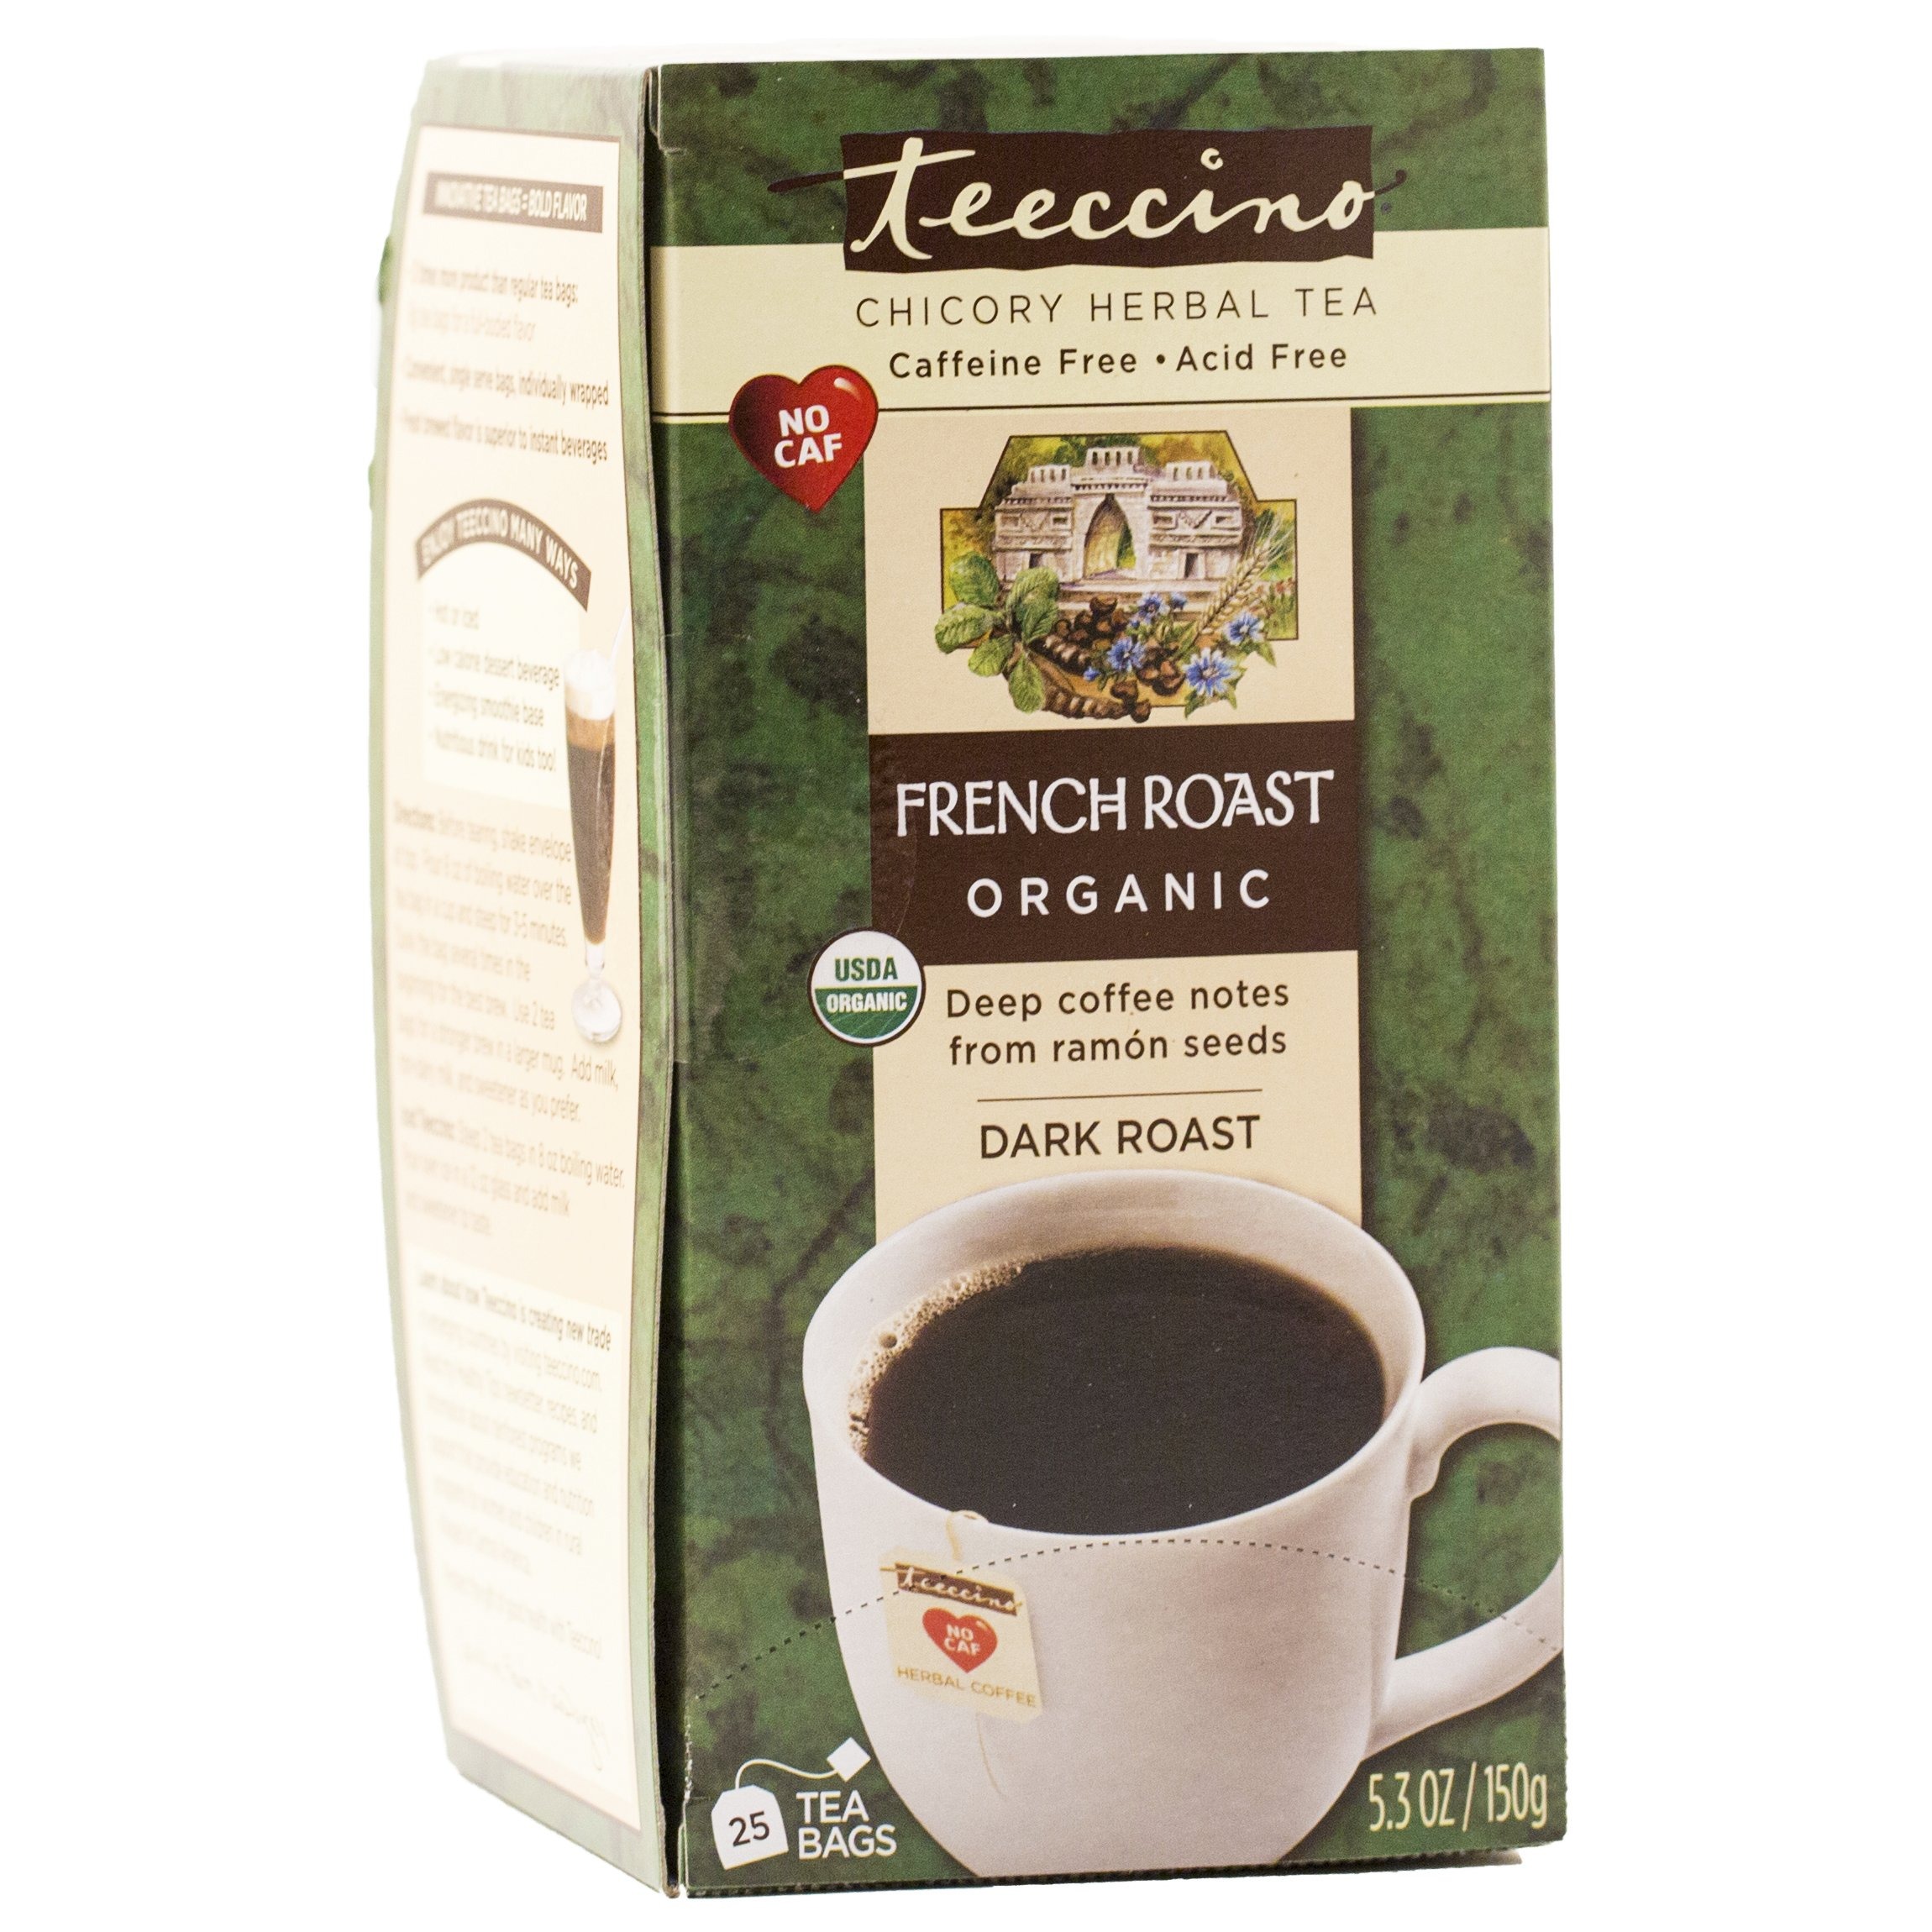
Item Name: Teeccino Herbal Organic Coffee, French Roast,25 Count
Bullet Point 1: The number 1 brand of caffeine-free coffee alternatives; caffeine free; organic
Bullet Point 2: Convenient and easy to brew tea bags
Bullet Point 3: Fresh brewed flavors superior to instant beverages
Bullet Point 4: Non-acidic - helps restore alkaline balance
Bullet Point 5: Antioxidants from carob, barley and Ramon seeds
Value: 25.0
Unit: Count

Price: 14.99